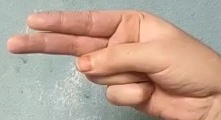
ASL sign: H